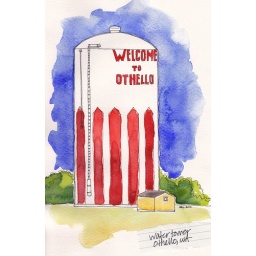
A giant candy cane like water tower in Othello, WA.